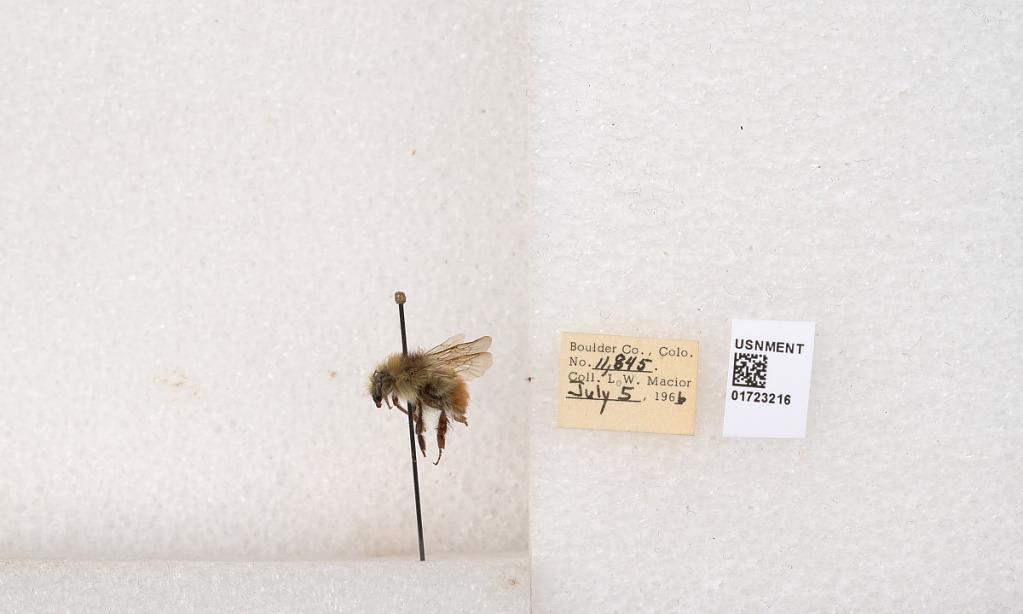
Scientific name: Bombus flavifrons Cresson
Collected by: L. Macior
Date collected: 1966-7-5
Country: United States
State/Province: Colorado
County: Boulder
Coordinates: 40.0925, -105.358